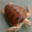
Label: turtle